Martin Buber

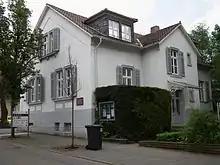
Martin Buber's house (1916–38) in Heppenheim, Germany. Now the headquarters of the ICCJ.

Buber produced multiple writings on Zionism and nationalism during this period, expanding upon broader ideas related to Zionism. In light of the outbreak of WWI, Buber engaged in debates with fellow German philosopher Hermann Cohen in 1915 on the nature of nationalism and Zionism. Whereas Cohen, whose argument was based in messianic principles, believed that a Jewish minority was essential to a broader German national identity, Buber argued that, "Judaism may well be taken up in messianic humanity, to be melted into it; we do not, however, consider that the Jewish people must disappear among contemporary humanity so that a messianic humanity might arise."